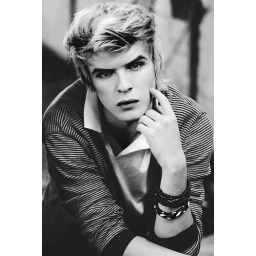
I like the shades of black and white in these two portraits.